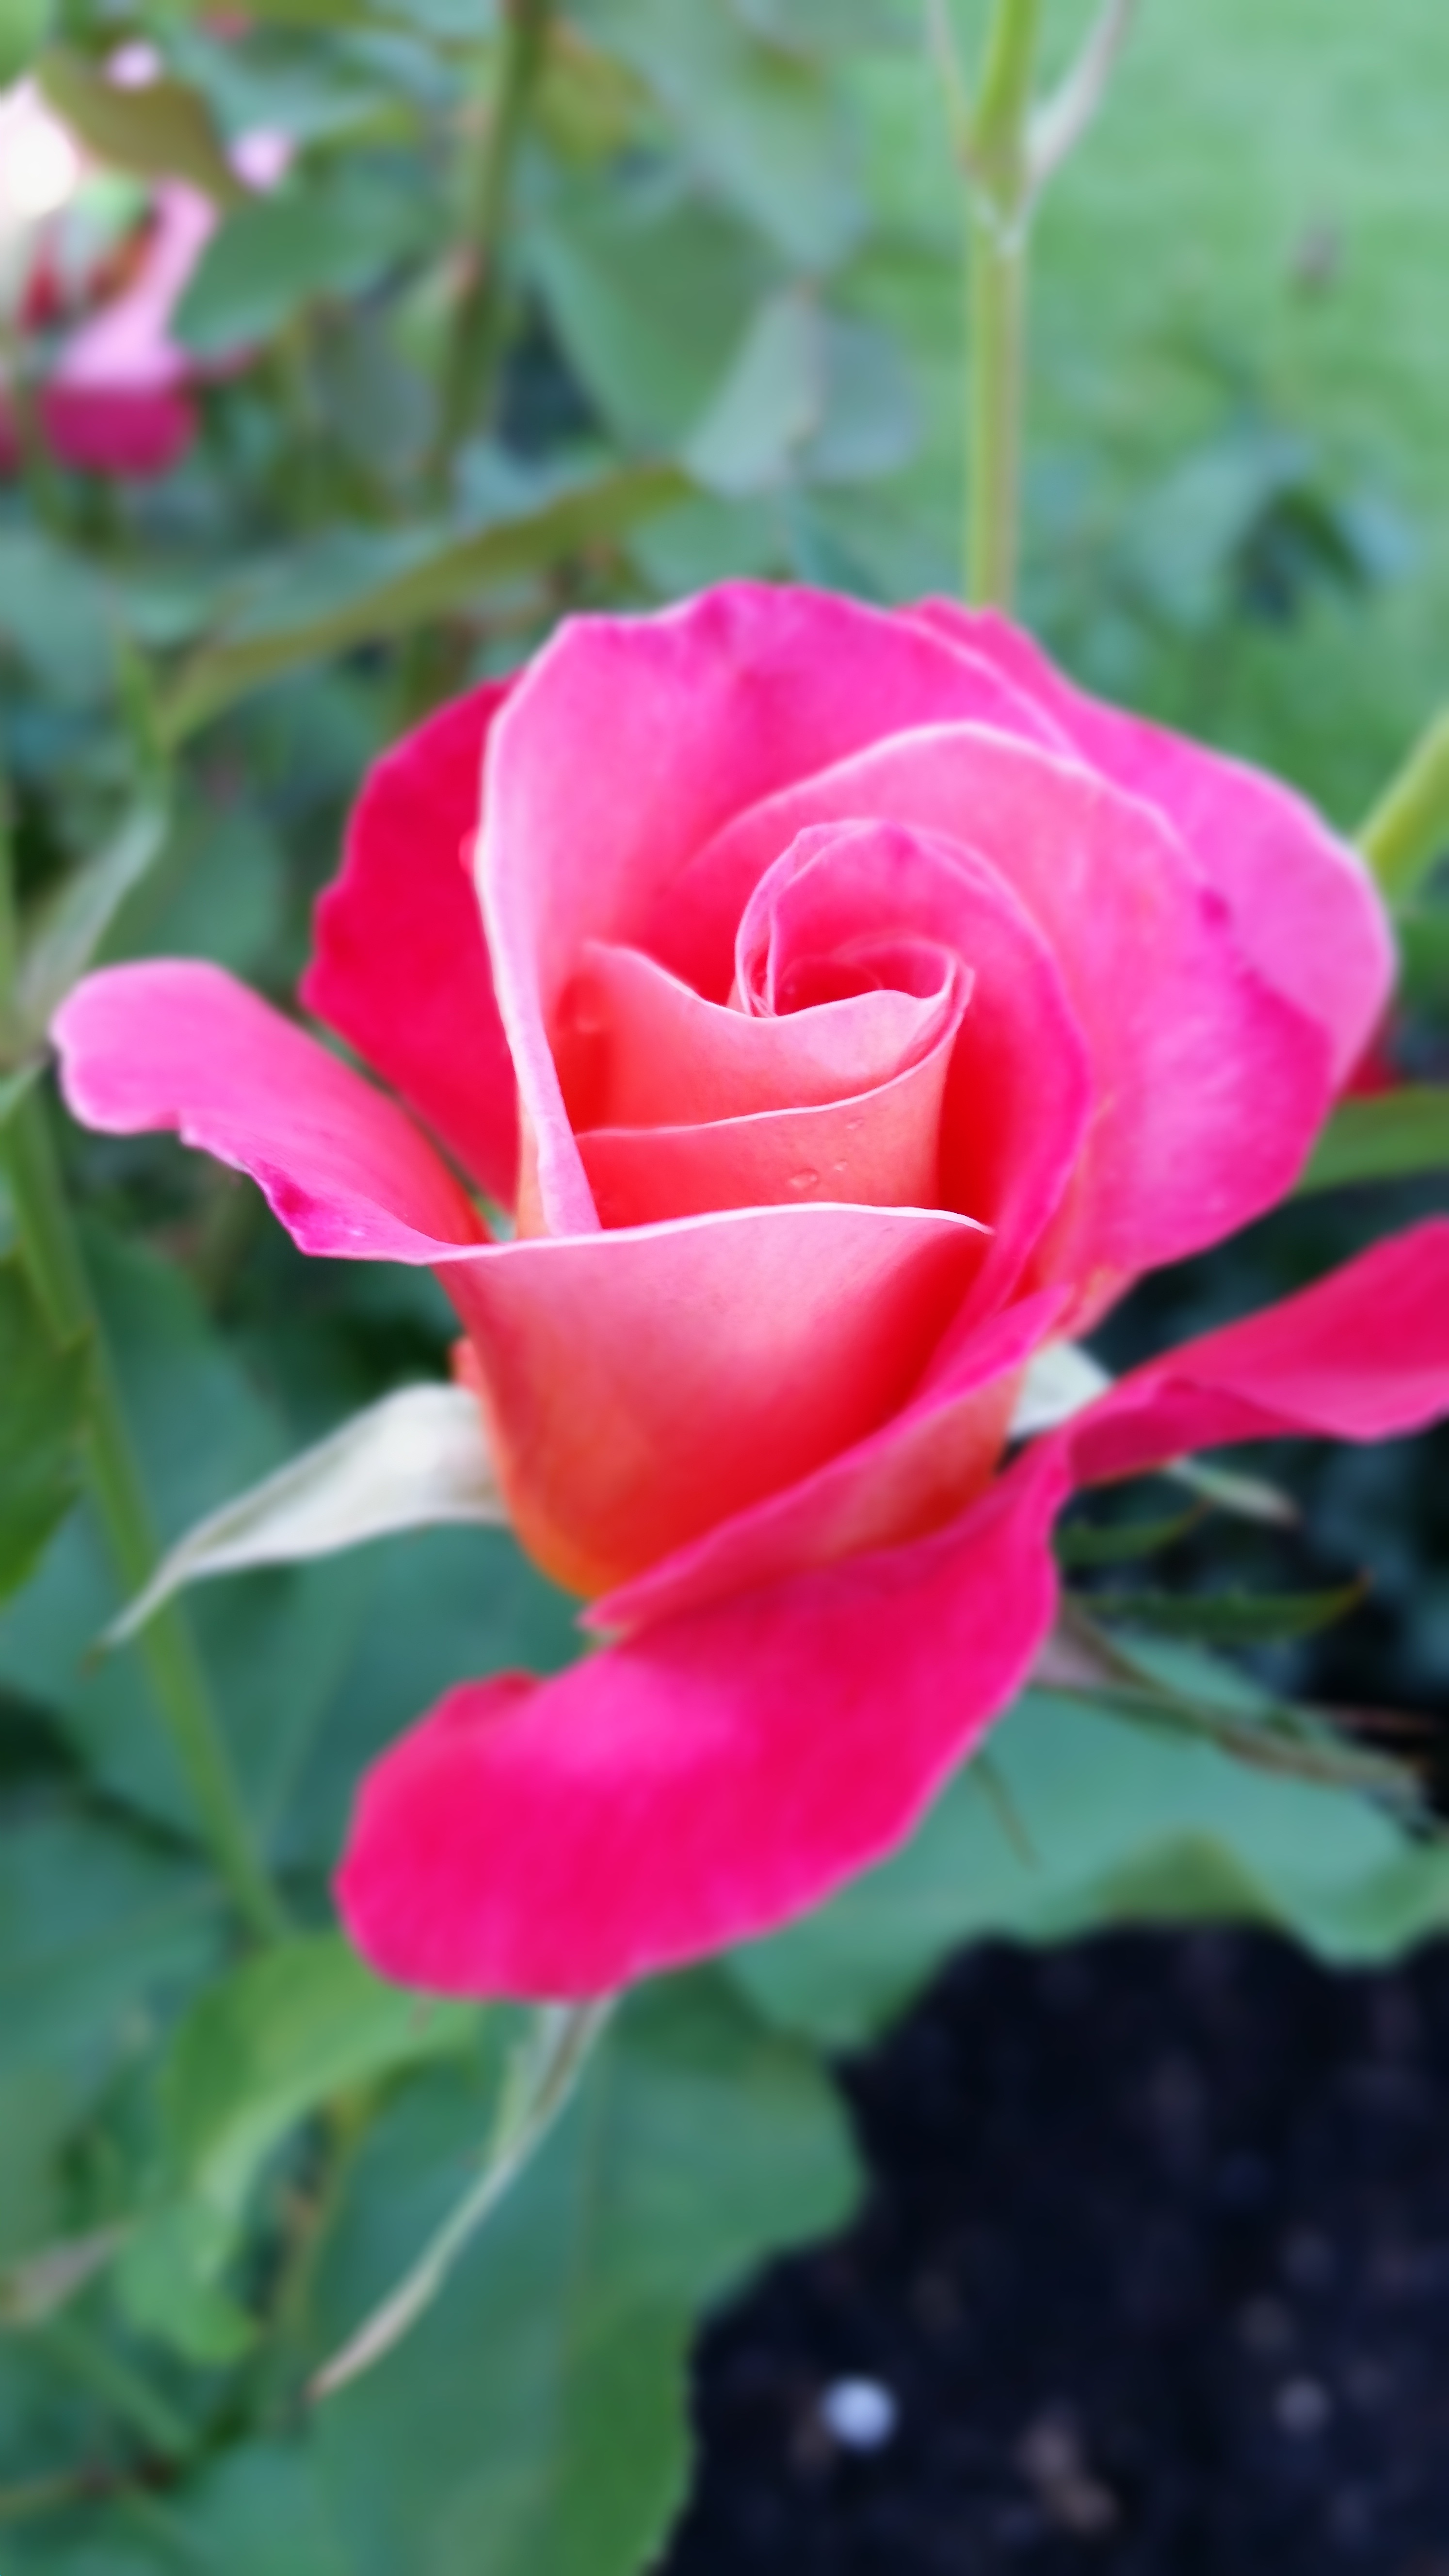
plant, flower, petal, rose, pink, flora, floribunda, flowering plant, garden roses, rose family, land plant, rosa centifolia, rose order